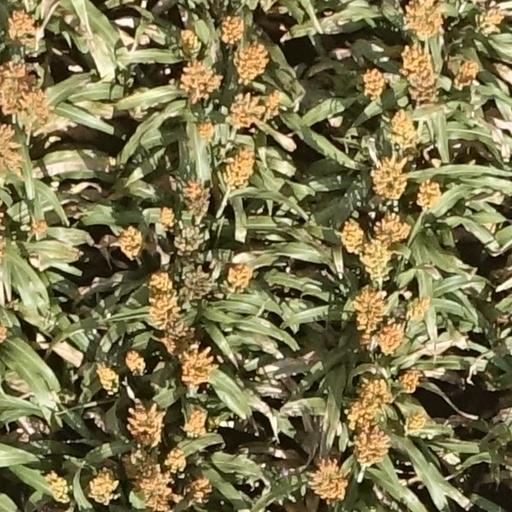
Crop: sorghum